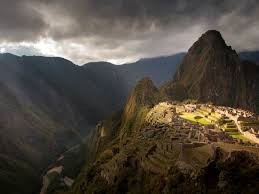
Landmark: Machu Picchu